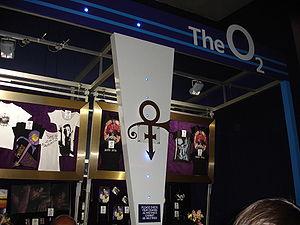
Prince Rogers Nelson dit Prince, né le 7 juin 1958 à Minneapolis et mort le 21 avril 2016 à Chanhassen, dans le même État, est un auteur-compositeur-interprète, multi-instrumentiste et producteur américain de pop, de funk, de rock et de RnB. Il est également danseur et acteur.